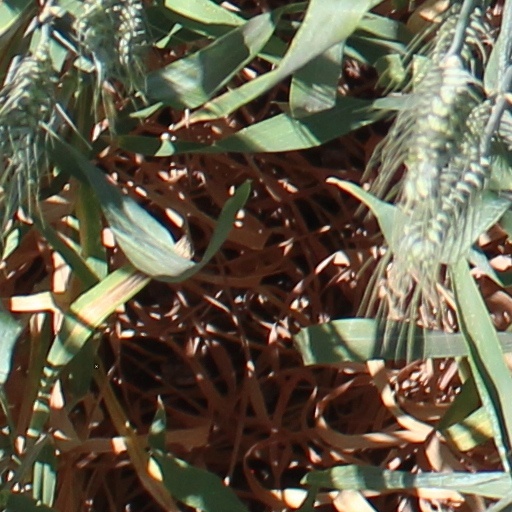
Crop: wheat